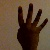
The image shows a hand gesture representing the number 4 in Indian Sign Language.